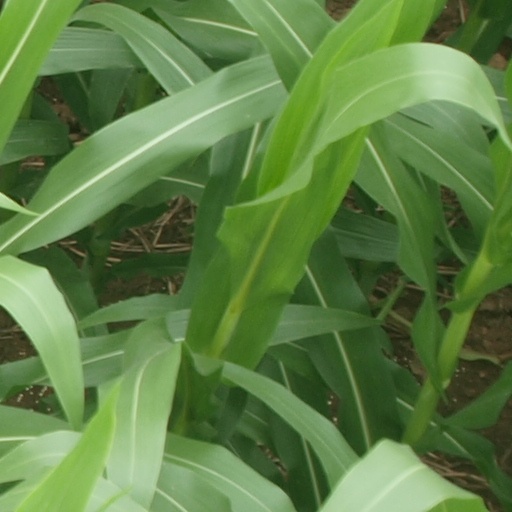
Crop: maize; corn